William T. Fairbourn

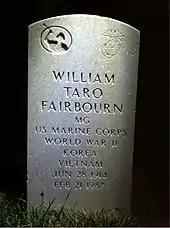
Grave of William T. Fairbourn at Arlington National Cemetery

Following his retirement from the military, Fairbourn toured the country warning of the dangers of nuclear war. He was also a member of the executive committee of Utahns Against the Nuclear Arms Race and associate director of the Center for Defense Information under retired rear admiral Gene La Rocque.